Madonna studies

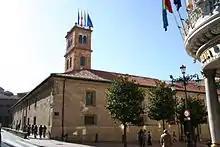
In 2015, University of Oviedo dedicated a course to Madonna, marking the first time a female artist was studied in the academy.

The Madonna studies saw its developments mostly at academic conferences, journals, courses, seminars, theses and books (including textbooks). The first scientific articles about Madonna appeared in 1985, only two years from her debut (1983) and experienced a boost in the early-1990s. According to academic Laurie Ouellette, Madonna scholars "have been leading classroom discussions and filling the pages of academic journals and textbooks since Madonna's early days as the Material Girl". Simon Frith, refers to this as the "boom in the academic Madonna business": "The books! the articles! the conferences! the courses".